Two Cops (TV series)

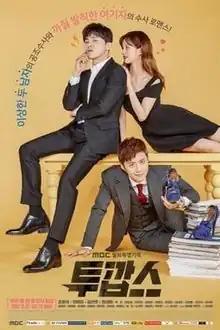
Promotional poster

Two Cops is a South Korean television series starring Jo Jung-suk, Lee Hye-ri, and Kim Seon-ho. The series aired on Mondays and Tuesdays at 22:00 (KST), from November 27, 2017, to January 16, 2018.